Estates General of 1576

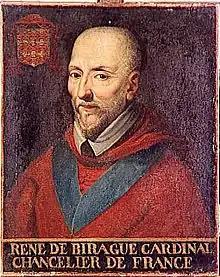
Chancellor Birague, who would be subject to much scorn by the Estates

Catherine was by this point firmly in the party of peace, and declared as such in her meeting with Cardinal de Bourbon during January.